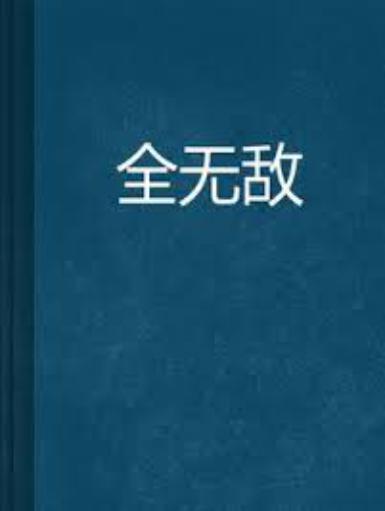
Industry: Necessities